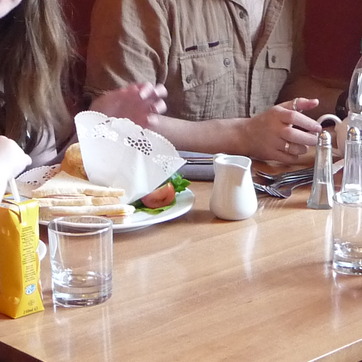
Material: food